Revolt of the Earls

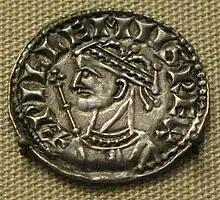
Silver coin of William the Conqueror

The Revolt of the Earls in 1075 was a rebellion of three earls against William I of England (William the Conqueror). It was the last serious act of resistance against William in the Norman Conquest.